INVSN

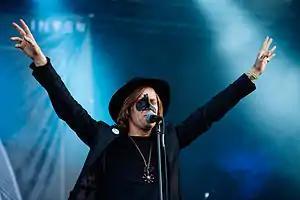
INVSN at Highfield Festival, Germany in 2014

INVSN (pronounced "Invasion") is a Swedish post-punk band from Umeå. Originally formed as The Lost Patrol as a solo project for Dennis Lyxzén, already known for the punk bands Refused and The (International) Noise Conspiracy, the project's early music was notably more folkish and softer than his prior music endeavors.